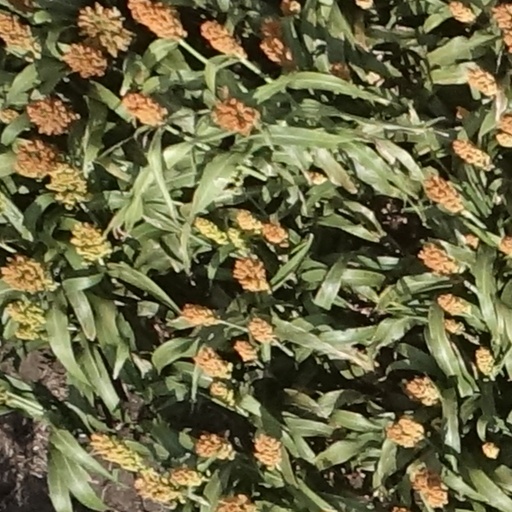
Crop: sorghum